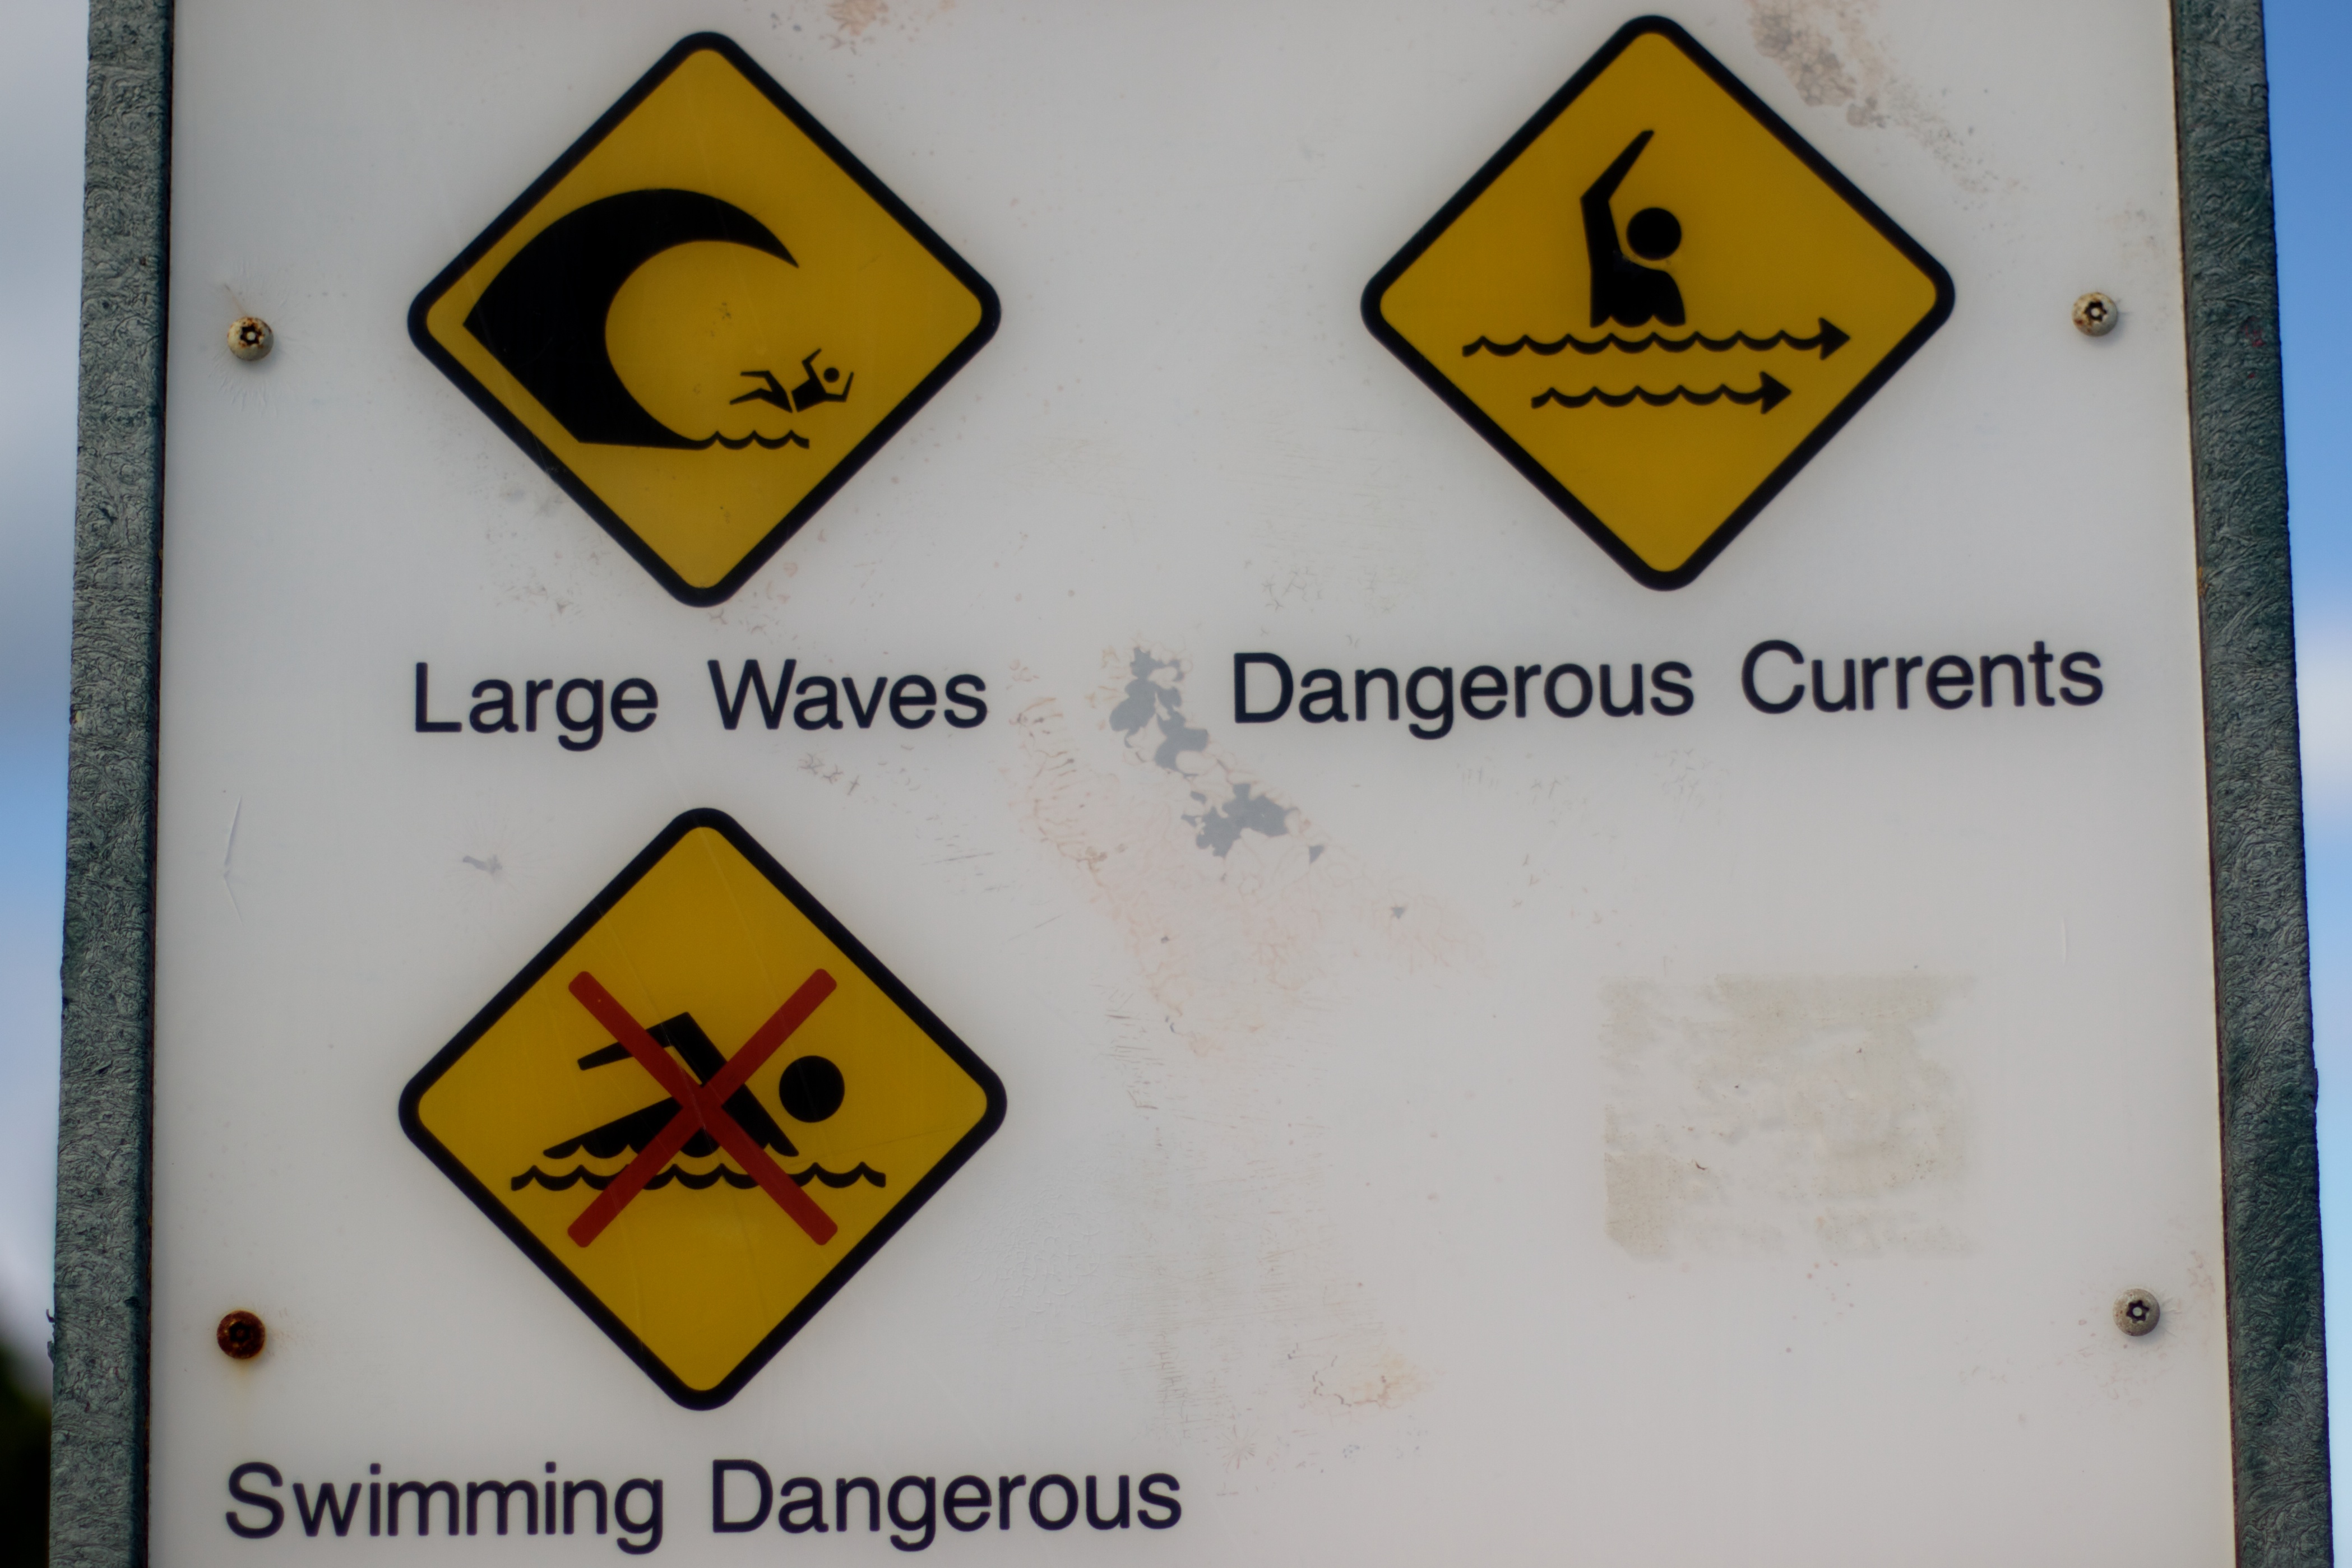
number, sign, yellow, signage, art, shape, auodyssey, house numbering